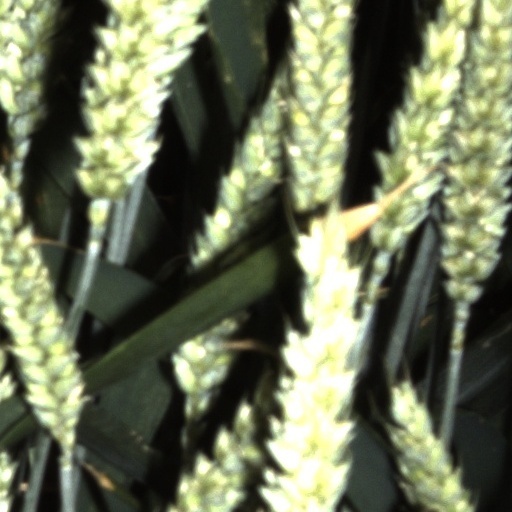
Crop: wheat